Falasarna

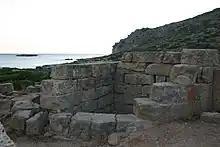
Round sandstone tower at military harbor of Falasarna

Falasarna or Phalasarna is a Greek harbour town at the west end of Crete that flourished during the Hellenistic period. The currently visible remains of the city include several imposing sandstone towers and bastions, with hundreds of meters of fortification walls protecting the town, and a closed harbor, meaning it is protected on all sides by city walls. The harbor is ringed by stone quays with mooring stones, and connected to the sea through two artificial channels. Notable finds in the harbor area include public roads, wells, warehouses, an altar, and baths. Most of these structures were revealed by excavations that began in 1986.